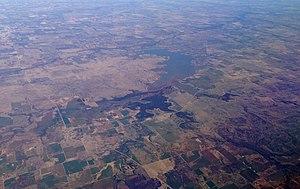
Le comté de Clay, en anglais : Clay County, est un comté situé au nord-est de l'État du Texas aux États-Unis. Il est nommé en l'honneur de Henry Clay, homme d'État américain. Fondé le 24 décembre 1857, son siège de comté est la ville de Henrietta. Selon le recensement de 2010, sa population est de 10 752 habitants. Le comté a une superficie de 2 891 km², dont 2 843 km² est de terre.